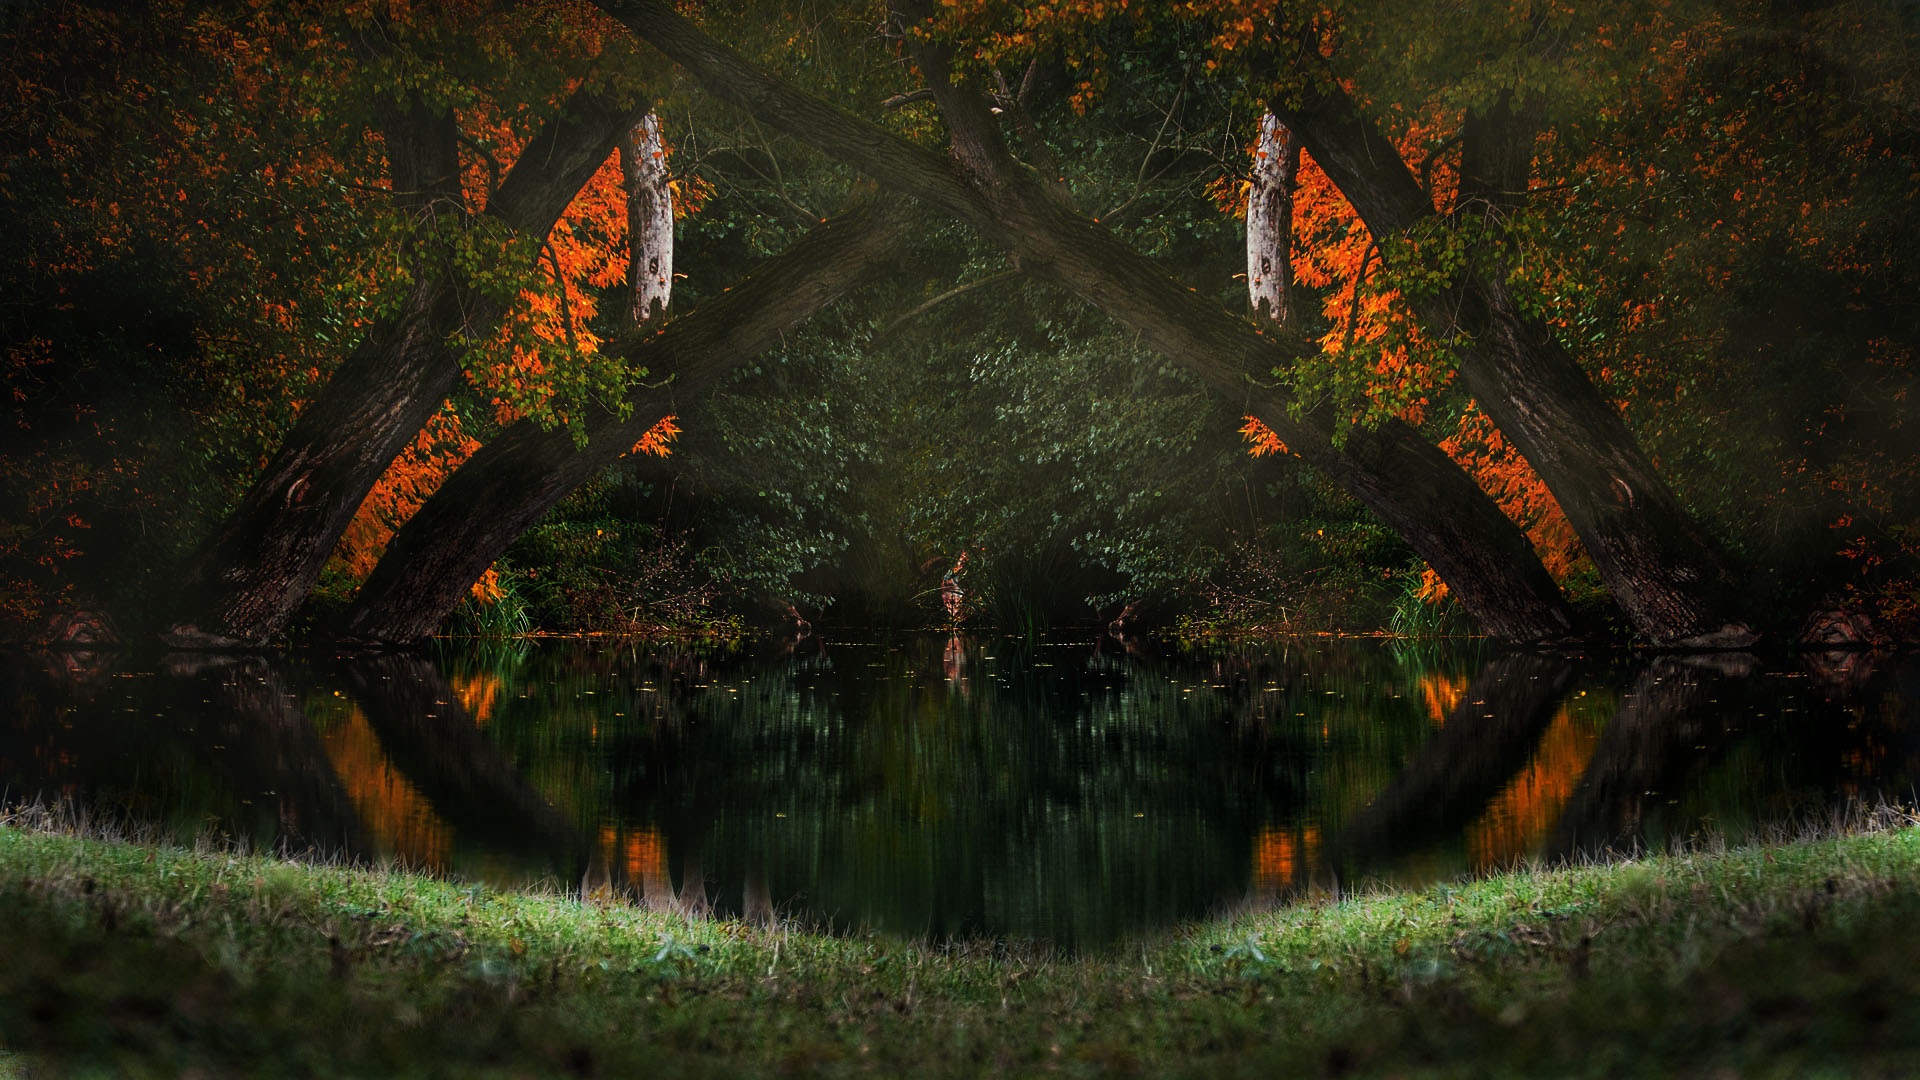
tree, water, nature, forest, grass, outdoor, branch, light, plant, wood, sunlight, morning, leaf, flower, environment, evening, green, reflection, jungle, natural, autumn, park, flora, season, trees, day, woodland, habitat, natural environment, woody plant